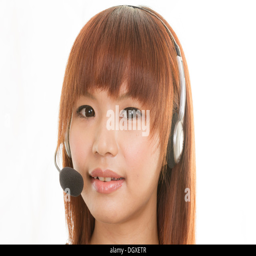
female wearing a headset with microphone